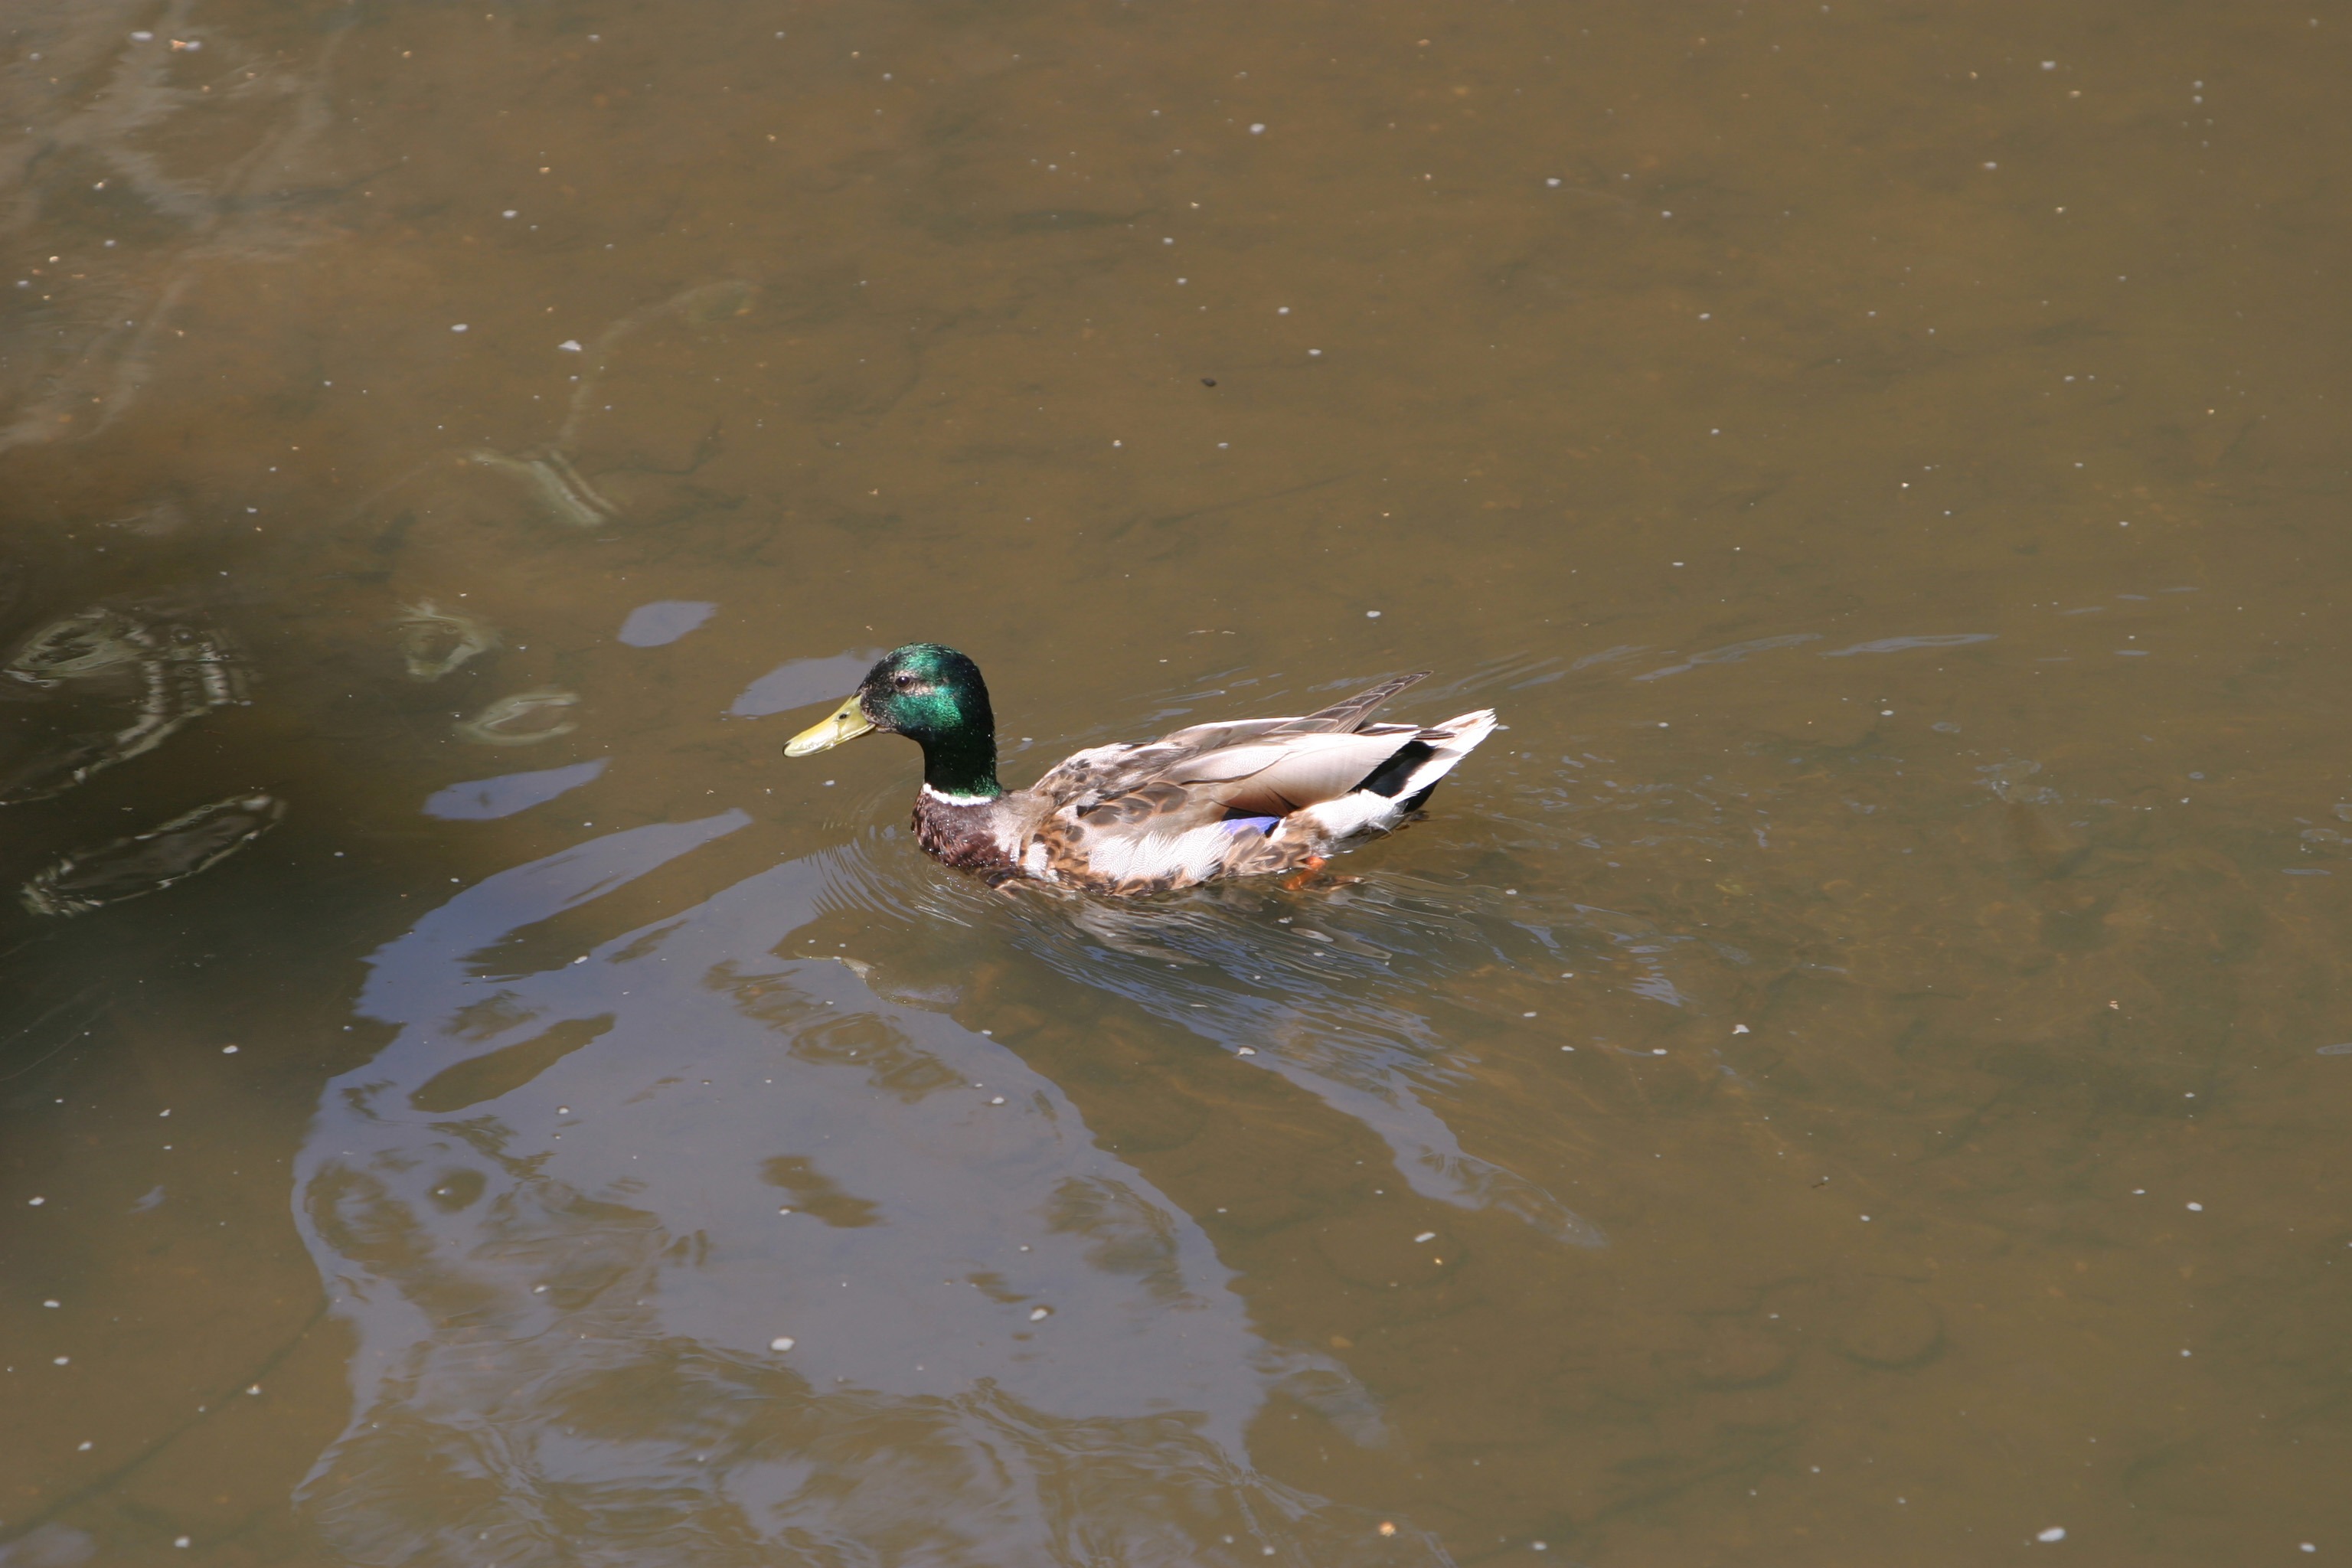
water, bird, wing, animal, wildlife, reflection, beak, fauna, poultry, duck, vertebrate, waterfowl, water bird, mallard, nature conservation, wild duck, ducks geese and swans, seaduck, altm hltal nature park, schambach, schambach valley